Middlebrook Schools

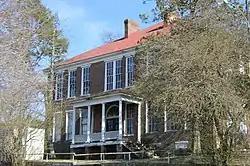
Front of the older school

The Middlebrook Schools are a pair of historic public school buildings located at Middlebrook, Augusta County, Virginia. The original school building was built in 1916 and expanded in 1919. A separate high school was built adjacent to it in 1922–1923, and an agriculture shop building was added in the 1930s. The original school is an L-shaped, two-story building consisting of two front rooms and a south ell room, with a one-room plan, two-story addition creating a square plan. It has a hipped roof and vernacular Colonial Revival style entrance. The interior also reflects the Colonial Revival style. The school closed in 1967.